Chand Bagh School

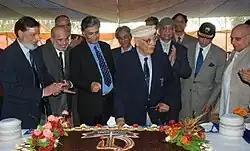

In 2010 Muhammad Shahbaz Sharif, Chief Minister of the Punjab, was the main speaker at the school's annual Prize Day. He used the occasion to announce the provision of a grant of Rs 50 million for the school's Endowment Fund and two new buses. He said